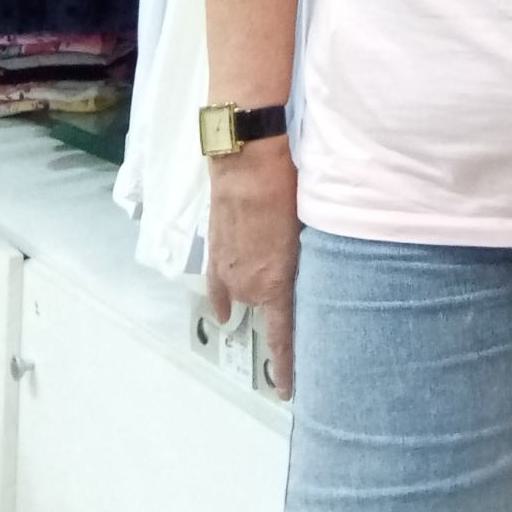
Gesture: no_gesture